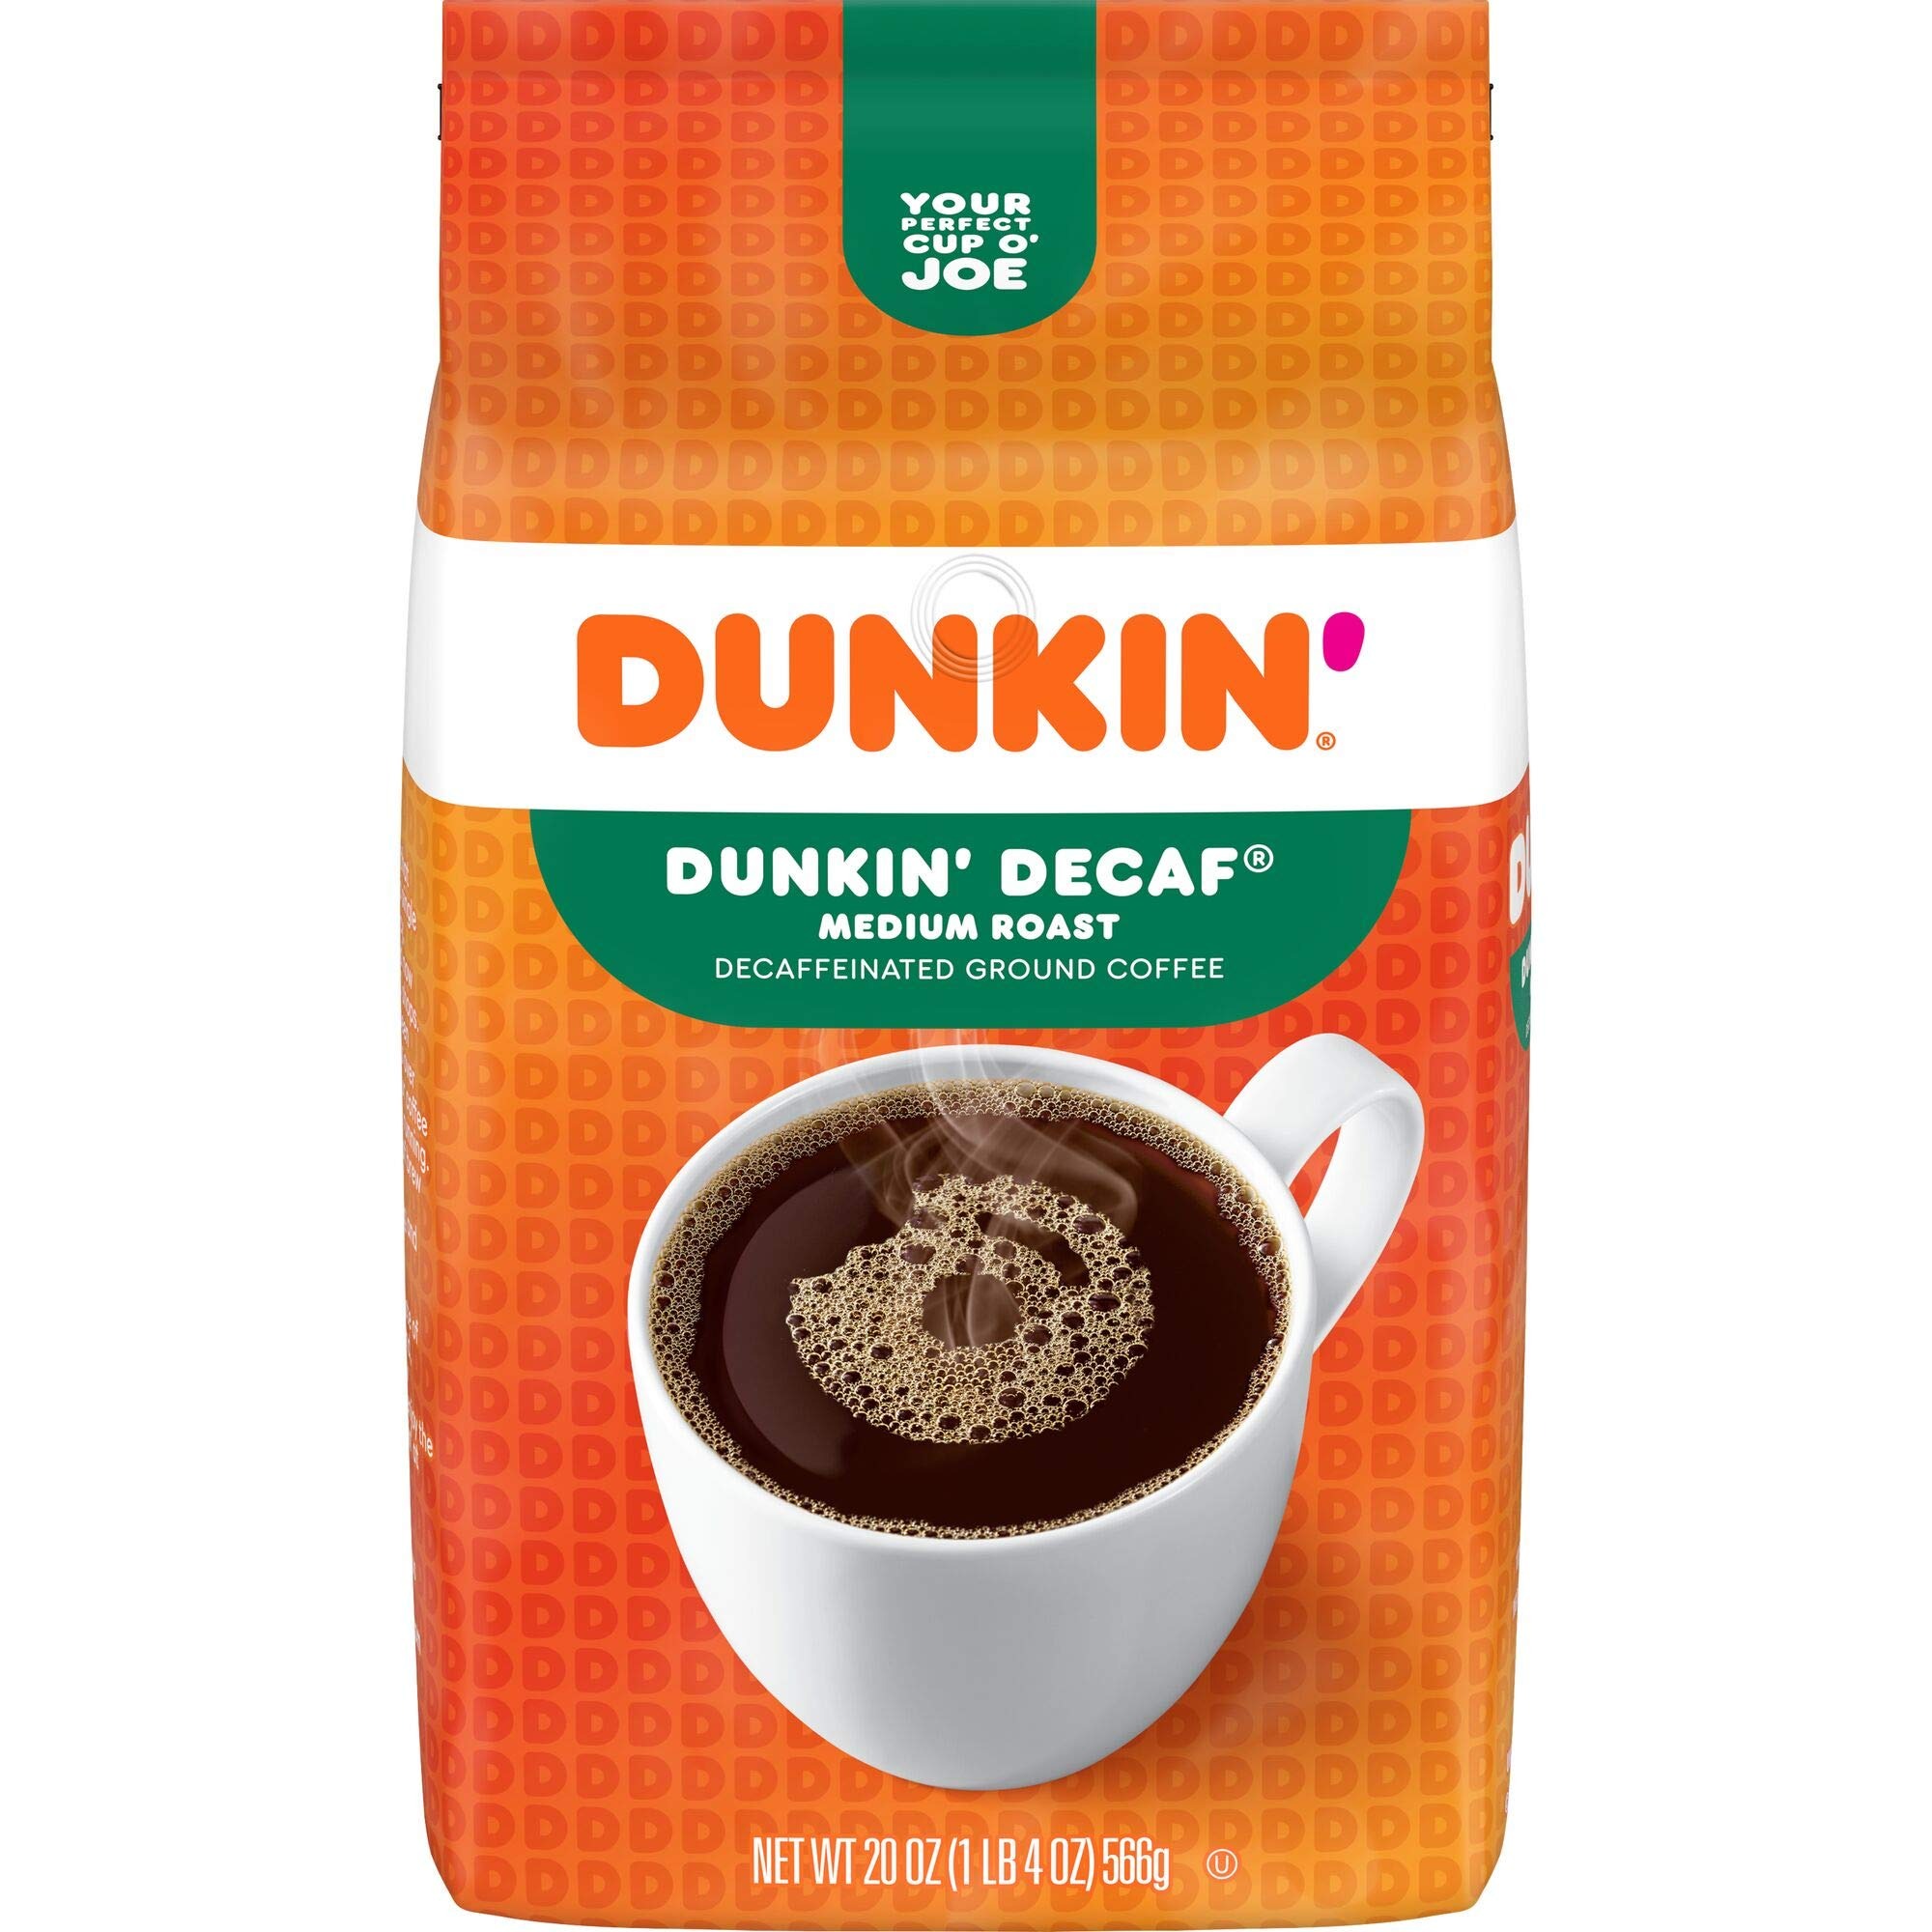
Item Name: Dunkin' Decaf Medium Roast Ground Coffee, 20 Ounce (Pack of 6)
Bullet Point 1: Enjoy the great taste of Dunkin' at home
Bullet Point 2: For a limited time, you may receive either bag while we update our packaging. Both contain the same great Dunkin' Coffee.
Bullet Point 3: Medium roast coffee, specially blended and roasted to deliver the same great taste as the brewed Dunkin' coffee available in Dunkin' shops
Bullet Point 4: Pre-ground, ready to brew at home sweet home
Bullet Point 5: The rich, smooth taste of Dunkin' Original Blend, only decaffeinated
Value: 120.0
Unit: Ounce

Price: 9.44